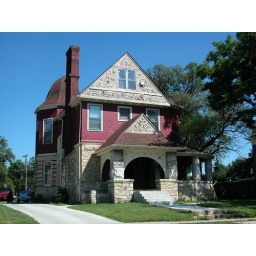
I spotted this eclectic home on Eastern Avenue in Joliet, Illinois.